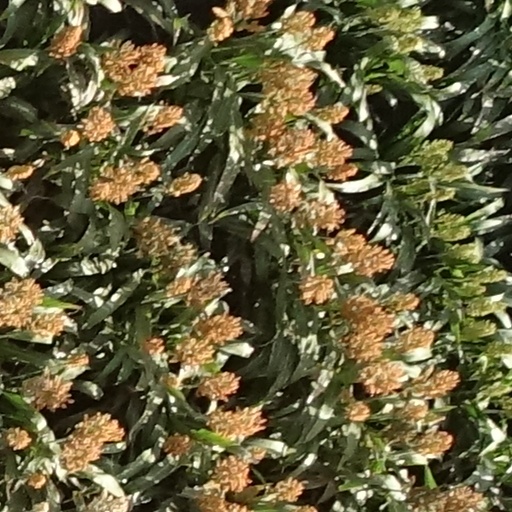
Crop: sorghum